Ruth Prawer Jhabvala

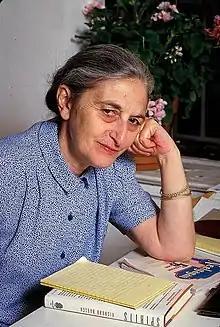
Jhabvala in 1987

Ruth Prawer Jhabvala (7 May 19273 April 2013) was a British and American novelist and screenwriter. She is best known for her collaboration with Merchant Ivory Productions, made up of film director James Ivory and producer Ismail Merchant.